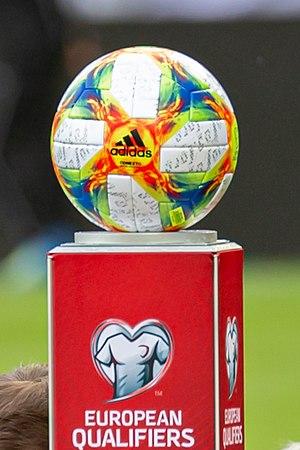
Les éliminatoires du championnat d'Europe de football 2020 se déroulent à partir du 21 mars 2019 et déterminent les 24 équipes qualifiées pour l'UEFA Euro 2020. La phase de groupe achevée le 19 novembre 2019 a désigné 20 des 24 équipes. La phase de barrages pour les quatre dernières places, ainsi que la phase finale de la compétition, ont été reportées à 2021 en raison de la pandémie de Covid-19.